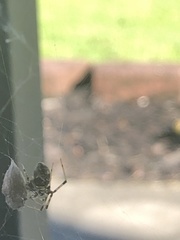
Species: Parasteatoda_tepidariorum